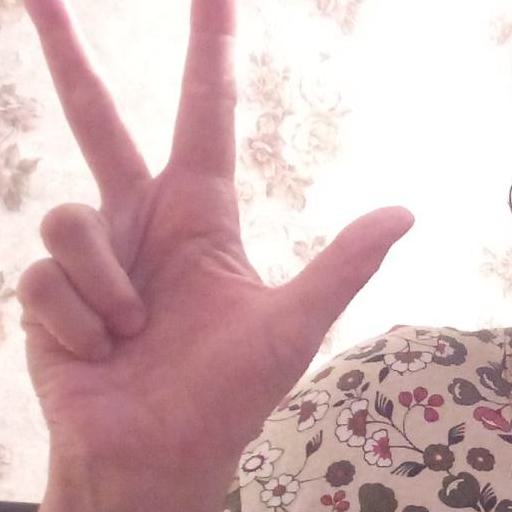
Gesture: three2